Ascain

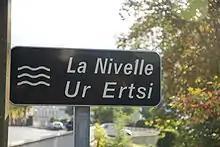
Bilingual sign at Ascain

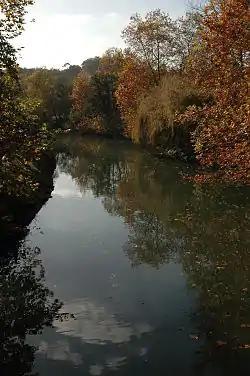
Autumn colours on the Nivelle at Ascain

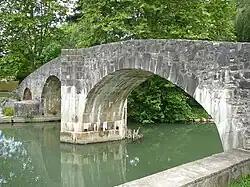
The Roman bridge

Ascain is part of the urban area of Bayonne in the traditional Basque province of Labourd 13 km east of Irun and south of Saint-Jean-de-Luz and the Atlantic Ocean in the western foothills of the Pyrenees. The southern tip of the commune touches the border with Spain at the peak of Larrun mountain. Access to the commune is by the D4 road from Urrugne in the north-west coming into the commune from the west then passing through the town and continuing south-east to Sare. The D918 also comes from Saint-Jean-de-Luz in the north and passes through the north of the commune between two urban areas and continuing east to Saint-Pée-sur-Nivelle. Some 30% of the commune is residential with some small forests in the north and farmland mostly in the south with some farms in the north.